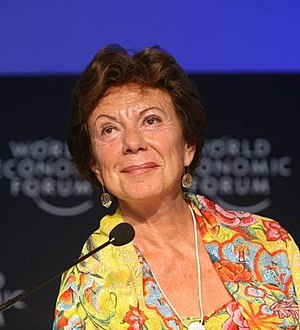
Neelie Kroes
Neelie Kroes, 2007.
Neelie Kroes er en nederlandsk politiker, der siden den 22. november 2004 har været Europa-Kommissær for konkurrence.